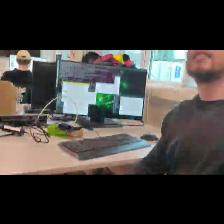
Label: Human